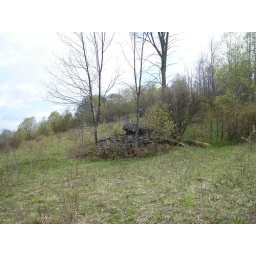
Pile of rocks in the high pasture